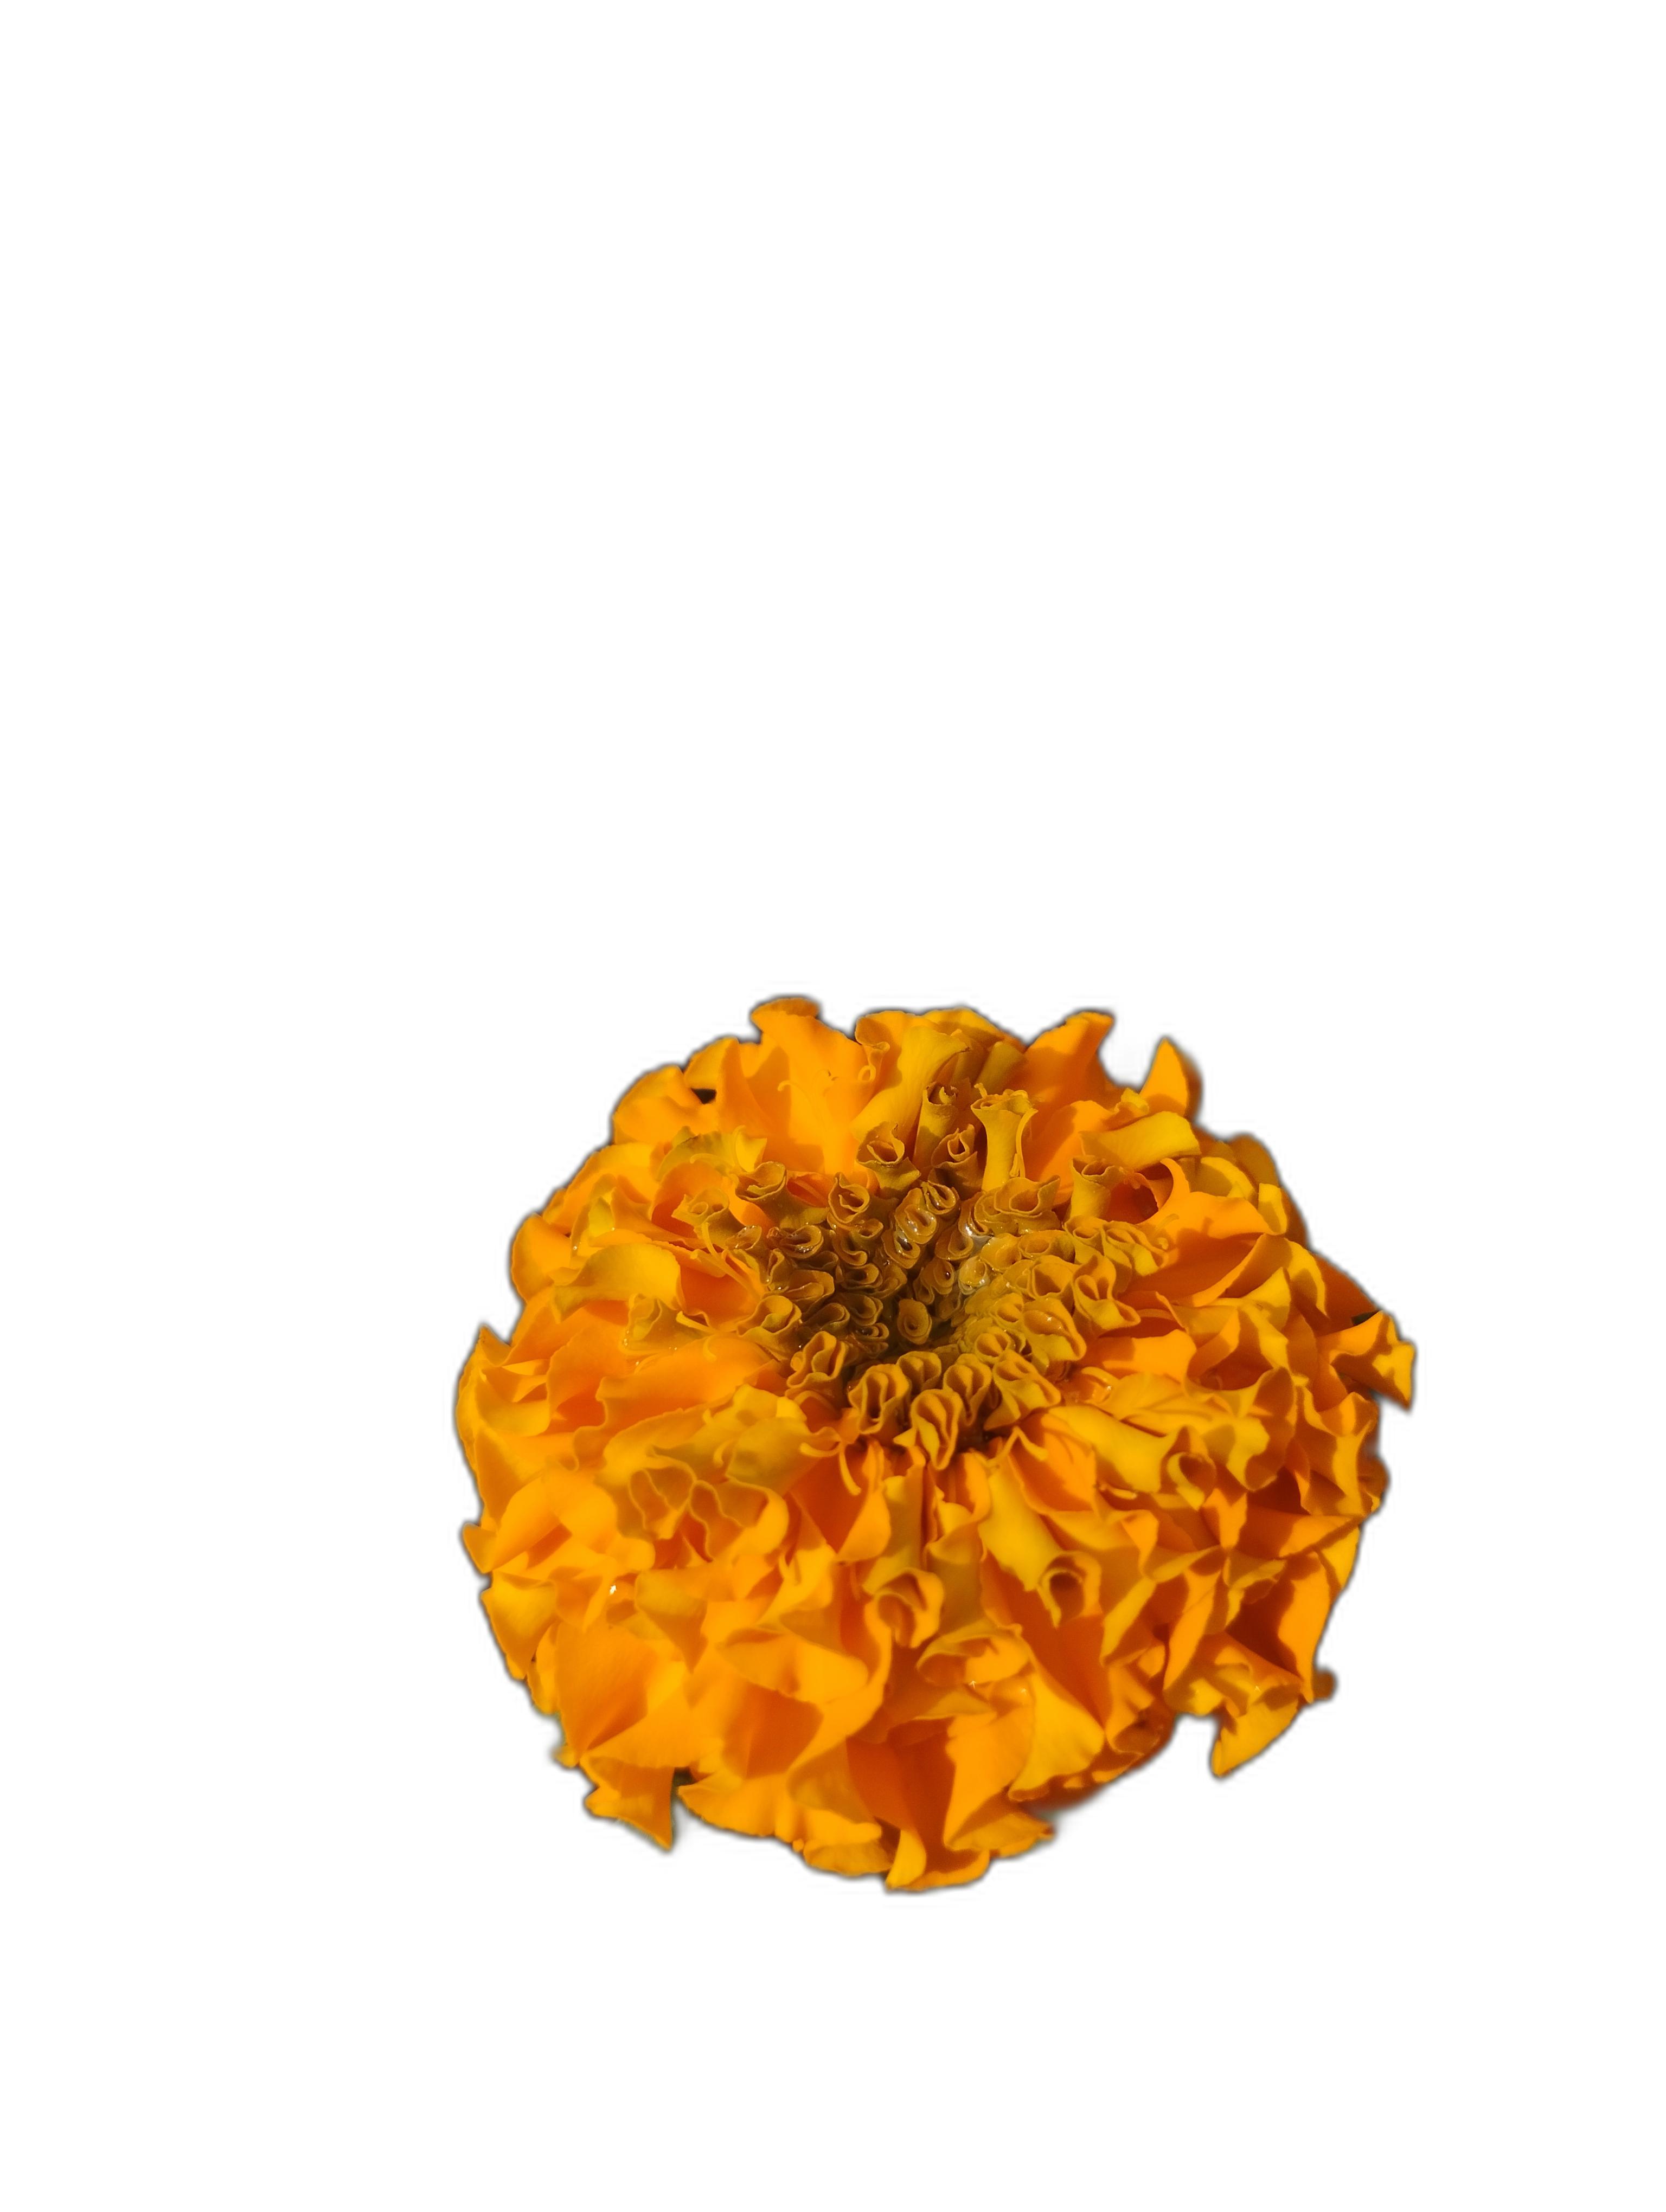
Label: Marigold